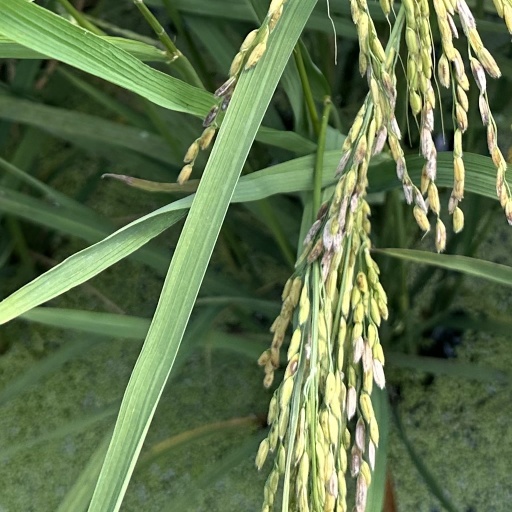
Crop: rice